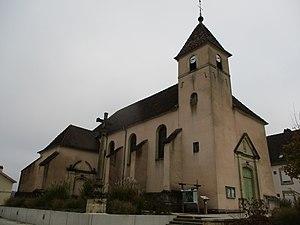
Église de Saint-Remy
Saint-Rémy-en-Comté, précédemment nommée Saint-Remy jusqu'en 2018, est une commune française située dans le département de la Haute-Saône, en région Bourgogne-Franche-Comté.
L’église Saint-Rémy est une église de style Classique du XVIIIᵉ siècle, de Saint-Rémy-en-Comté, en Haute-Saône en Bourgogne-Franche-Comté.